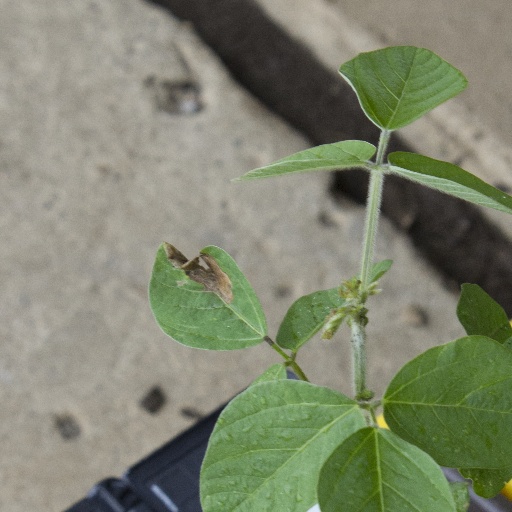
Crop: soybean